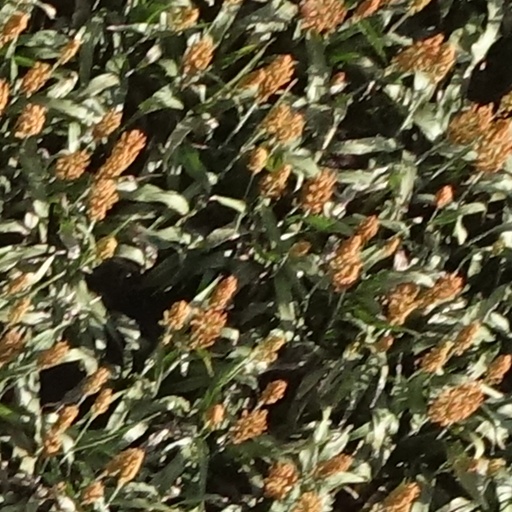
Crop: sorghum